Kathleen Kenyon

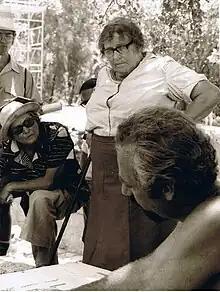
Kenyon and Vassilios Tzaferis at an excavation in 1977

Kenyon's legacy in the field of excavation technique and ceramic methodology is attested to by Larry G. Herr, one of the directors of the Madaba Plains Project. He attributes to her directly the first of the key events (after the advances made by William Foxwell Albright at Tell Beit Mirsim in the 1920s) that brought about our modern understanding of pottery in the southern Levant: